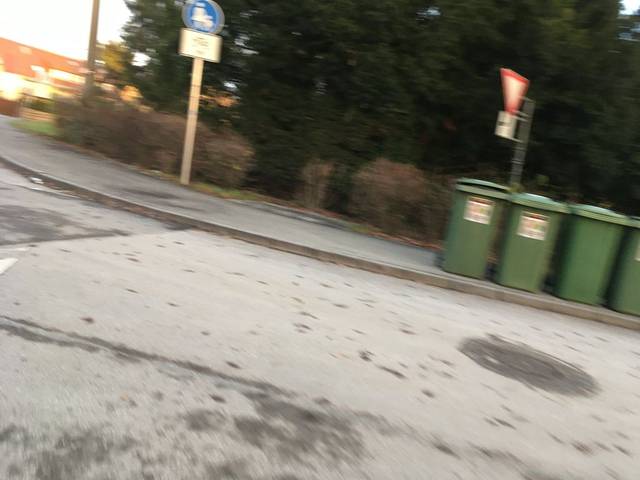
Region: Germany
Coordinates: 48.85, 9.184